Frauenfeld

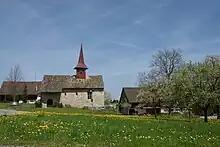
The village of Gerlikon joined Frauenfeld in 1998.

Following the French invasion of the Confederation, Thurgau was created as a full canton in the Helvetic Republic. The new constitution of 1798 established Frauenfeld as the capital of the new canton. However, the choice of Frauenfeld was controversial. Both the cities of Winterthur and Constance were considered, but the main alternative to Frauenfeld was Weinfelden. While Frauenfeld was near the border with Zürich, Weinfelden is located in the geographic center of the canton. Frauenfeld was the capital when Thurgau was under Confederation control, while Weinfelden was a leader in the Thurgau Freedom movement. While Frauenfeld eventually remained the capital, since 1832 the cantonal parliament has met semi-annually in Frauenfeld and Weinfelden.